History of Toronto

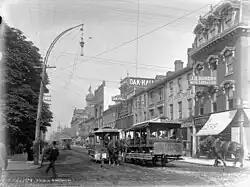
Horse-drawn streetcars in downtown Toronto in 1890.

The April 7, 1849 Cathedral Fire destroyed the "Market Block" north of Market Square and St. Lawrence Market, as well as the first St. James' Cathedral and a portion of Toronto's first City Hall. While Toronto had a firefighting brigade and two fire halls, the force could not stop the large fire and many businesses were lost. A period of rebuilding followed.